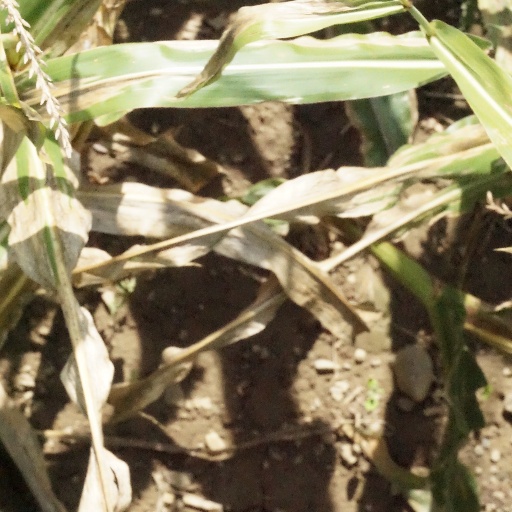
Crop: maize; corn